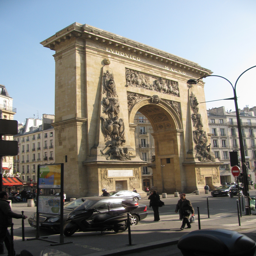
the imposing arch at a busy intersection